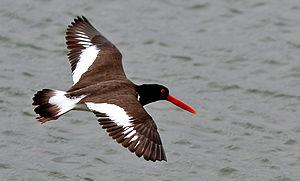
Cabo Blanco est un cap d'Argentine situé sur la côte nord de la province de Santa Cruz en Patagonie, dans le département de Deseado.